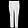
Label: Trouser